Great Moulton

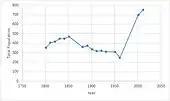

The total population of Great Moulton was at its lowest in 1961 with a total of 247, where there was then it showed an increase of 500 people in 50 years, leading to 751 people living in Great Moulton to date. When the census began in 1801, the population was at 354 residents, where it gently increased to the highest population prior to 2001, which was 1851 with a total population of over 450 people.